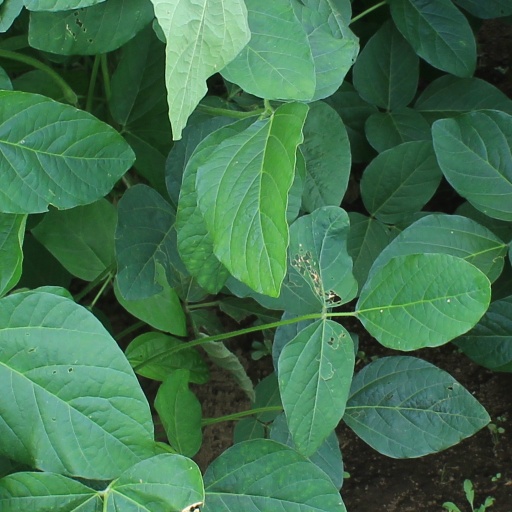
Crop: soybean